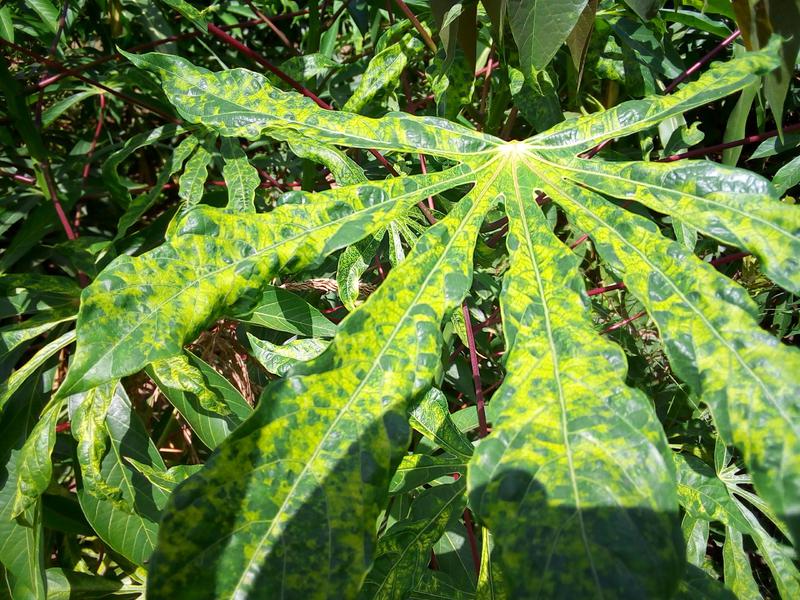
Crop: cassava
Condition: mosaic_disease